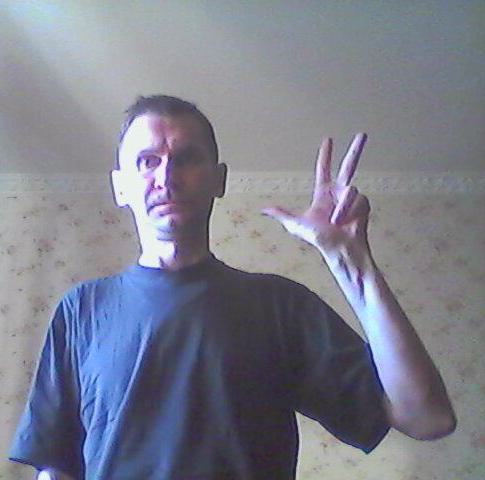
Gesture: three2